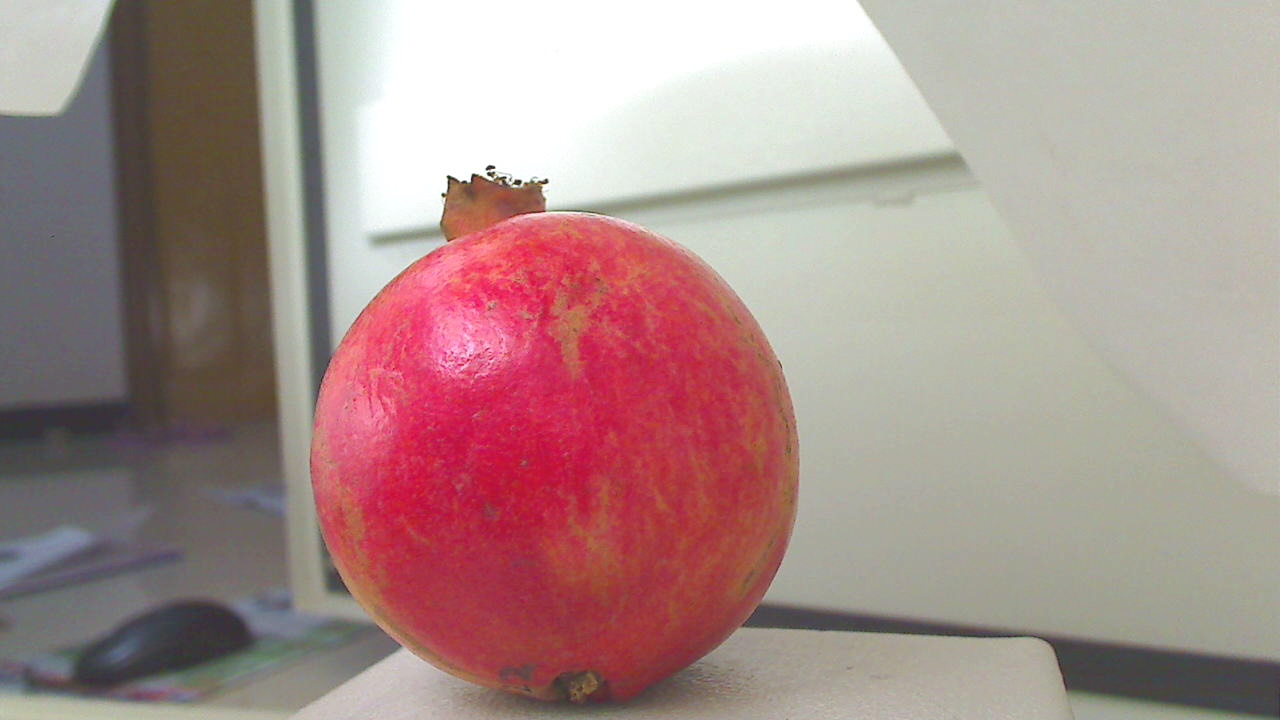
Grade: grade-3
Quality: quality-1